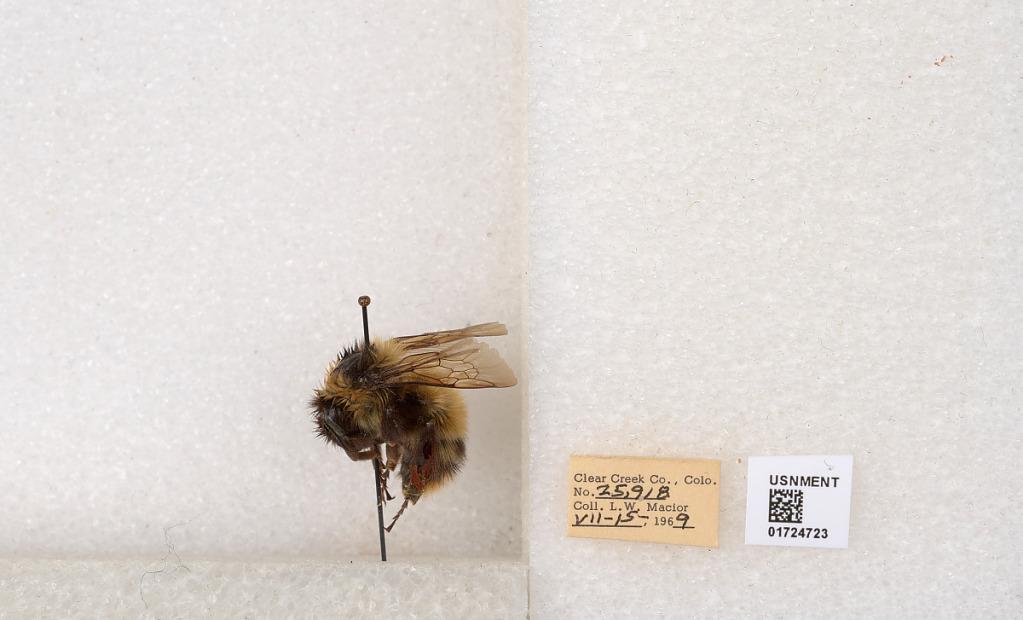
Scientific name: Bombus kirbyellus
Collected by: L. Macior
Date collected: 1969-7-15
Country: United States
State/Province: Colorado
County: Clear Creek
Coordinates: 39.6891, -105.644